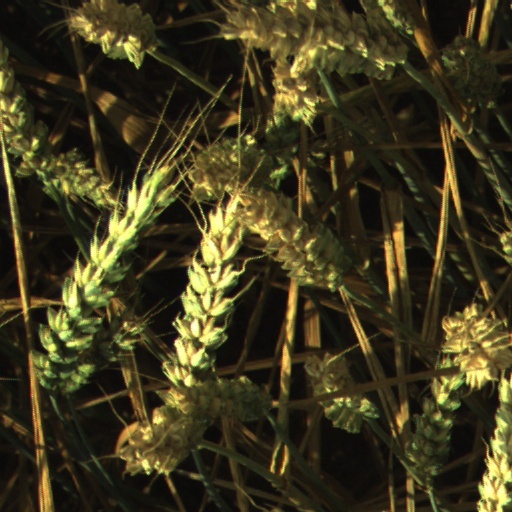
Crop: wheat